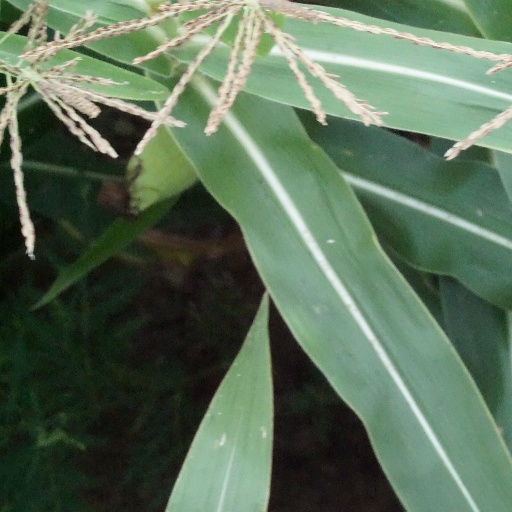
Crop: maize; corn